Amphibious warfare ships of Australia

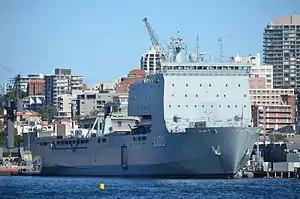
HMAS "Choules" at Fleet Base East Sydney Harbour, Australia in August 2014

In December 2010, a team from the RAN travelled to Britain to inspect the , which was scheduled to be placed in reserve in April 2011, and Australian Defence Minister Stephen Smith stated in January 2011 that Australia was considering purchasing the ship. On 6 April 2011 Smith announced that Australia would buy "Largs Bay" and that the ship was expected to enter service with the RAN in 2012.